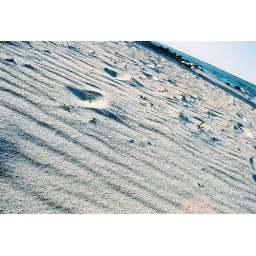
water by mormor's house